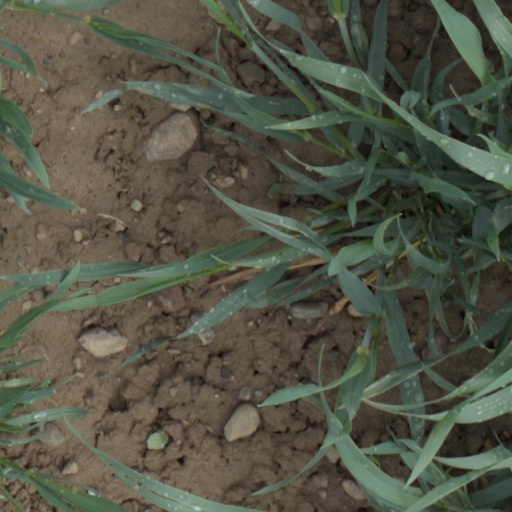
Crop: wheat